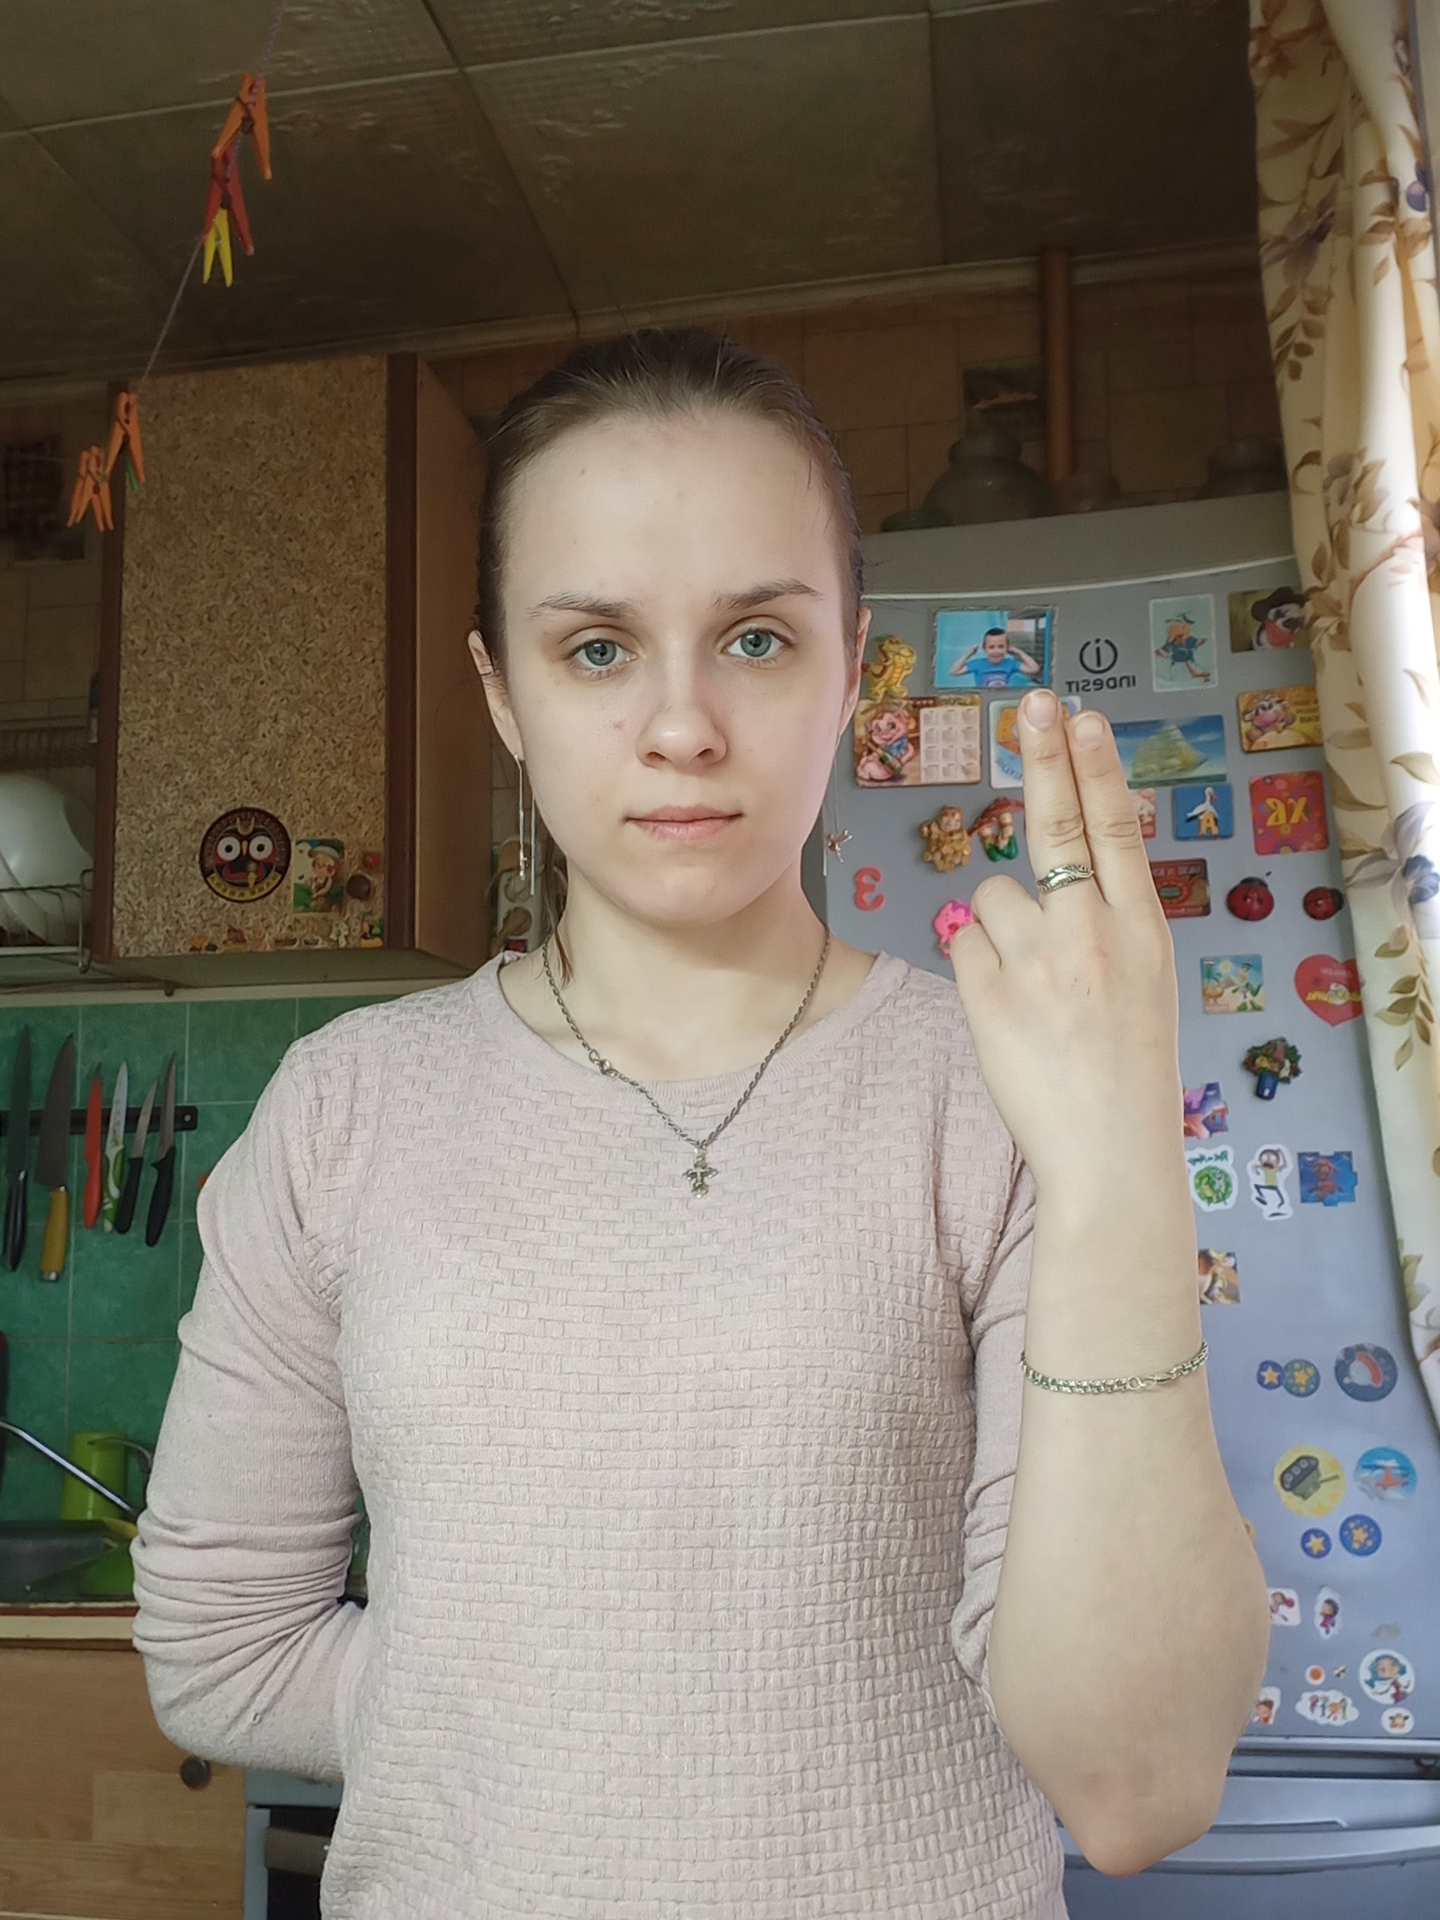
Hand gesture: two_up_inverted